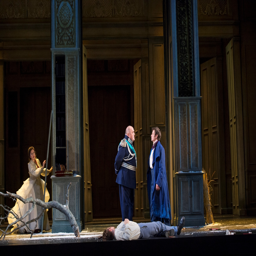
scene from the final scene of opera